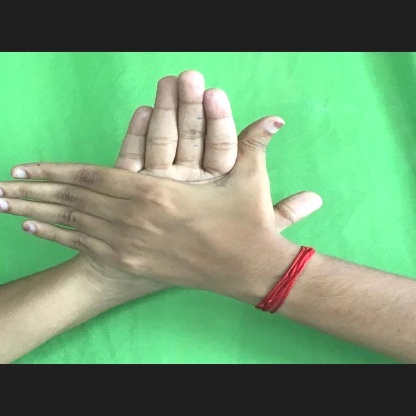
Mudra: Chakra